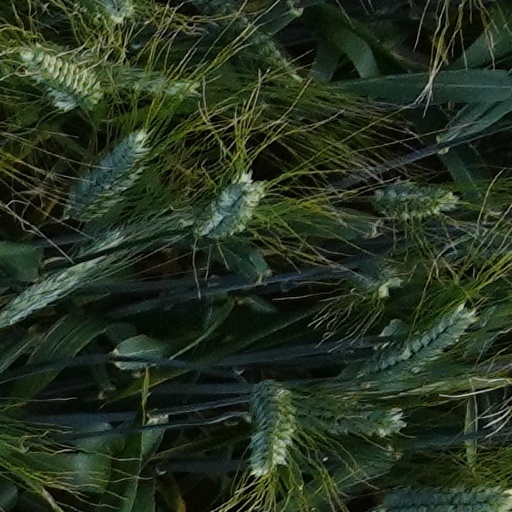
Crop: wheat